Claude Courtépée

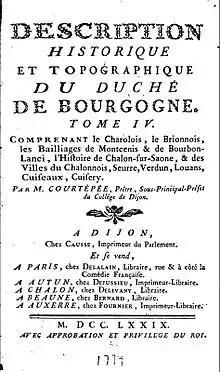

Claude Courtépée was born in Saulieu, Côte-d'Or, on 23 January 1721, the son of a tanner.